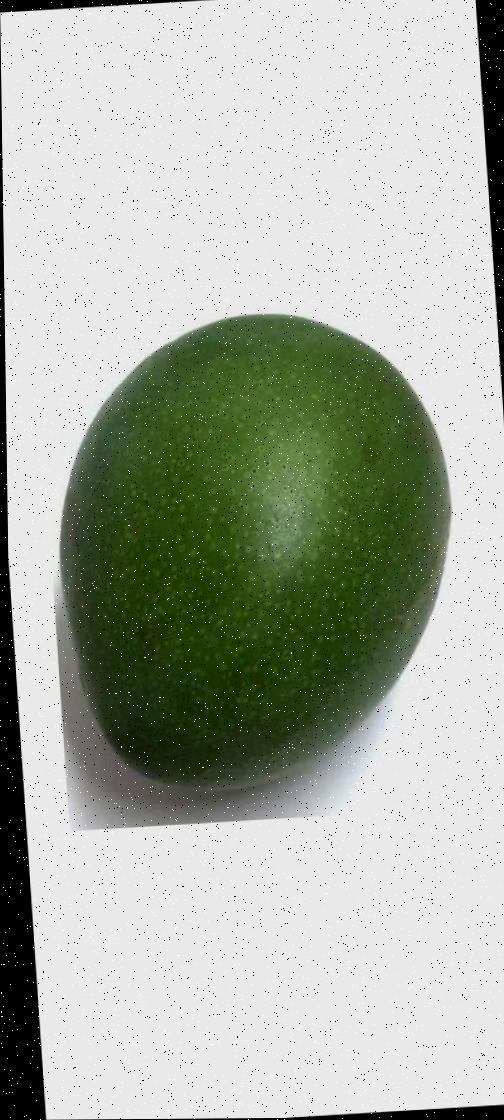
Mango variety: Ashshina Zhinuk